GoPro

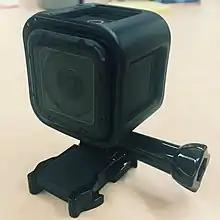
HERO Session

The GoPro Wide HERO was the first model with a 170° wide-angle lens. It was released in 2008 alongside the Digital HERO5 and had the same 5 MP sensor (2592×1944), capable of 512×384 at 30 fps video with sound recording (up to 56 min. on a 2 GB SD card), 5 MP Photos, 10 s self-timer, 3× sequence still photo burst and Auto "Photo every 2 or 5 seconds" mode. It was powered by 2 × AAA batteries (not included in the box).